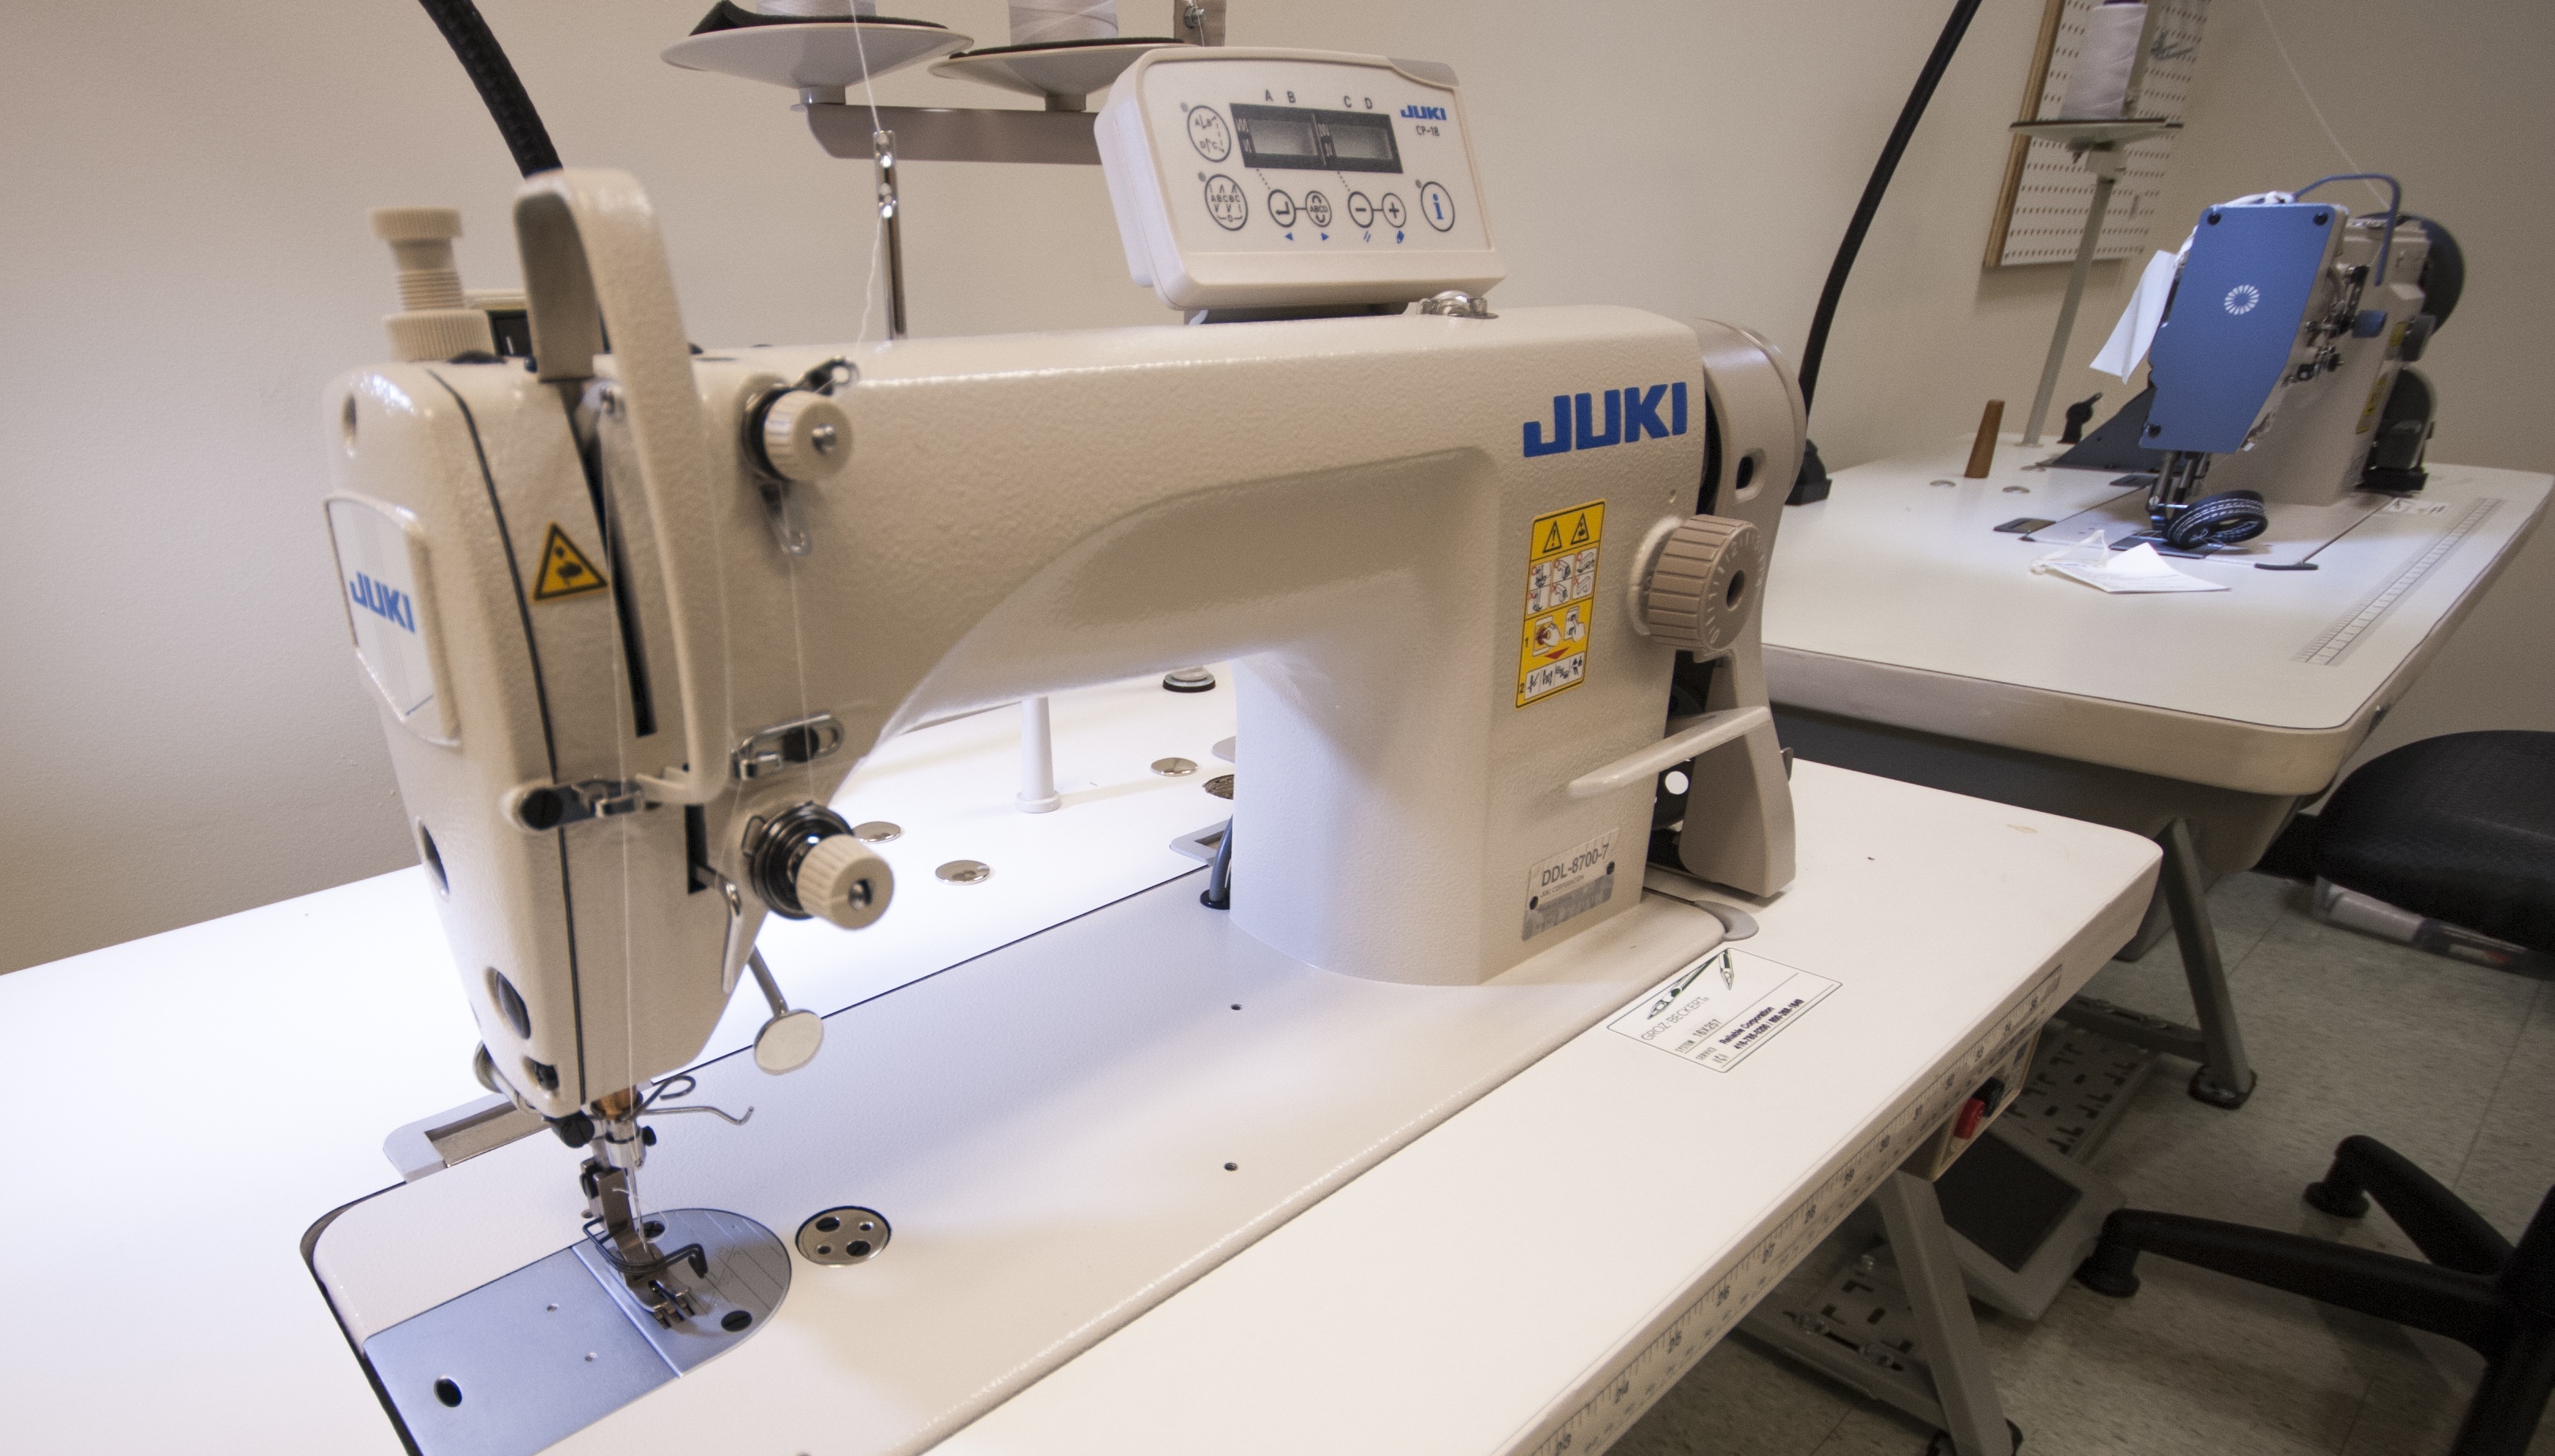
equipment, fashion, sewing, sewing machine, sew, art, crafts, dressmaker, tailoring, seam, needlework, seamstress